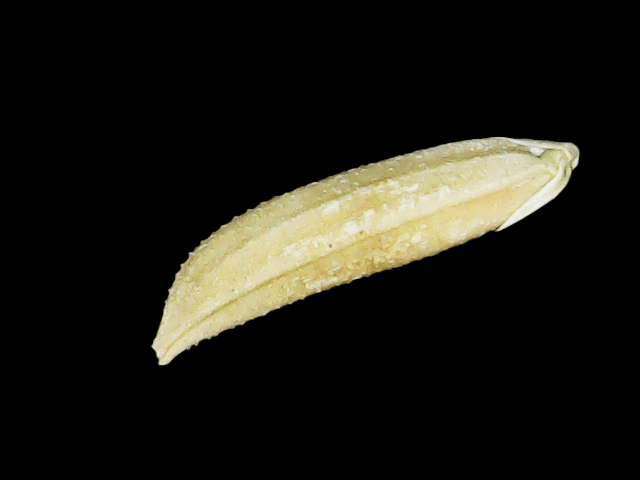
Rice variety: Binadhan25